Belview School

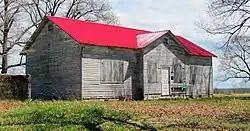
The building in 2010. Windows are boarded over.

The Belview School is a historic building in Macon County, Tennessee, United States.